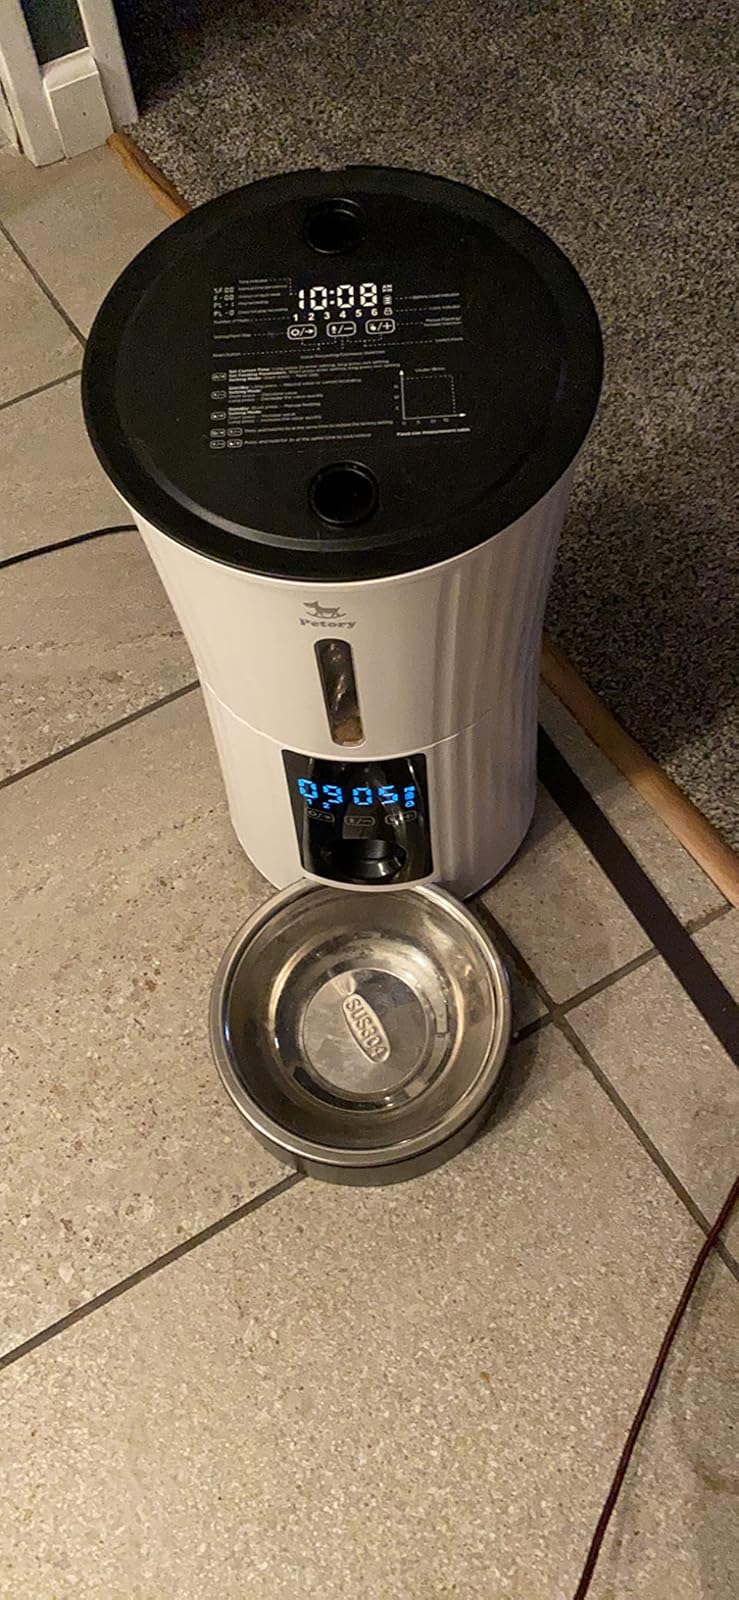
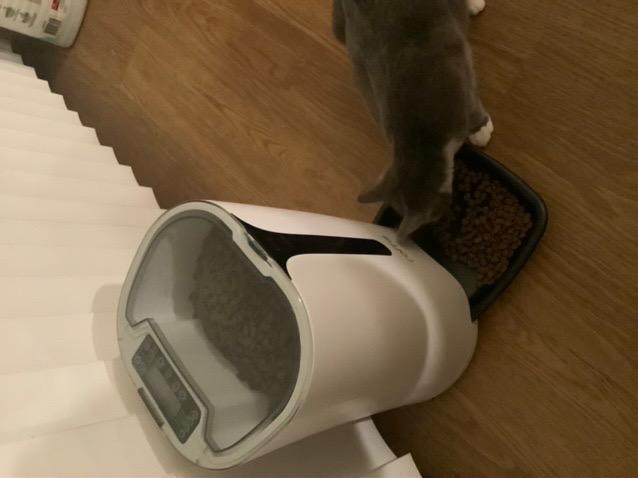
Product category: items_feeder
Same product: no